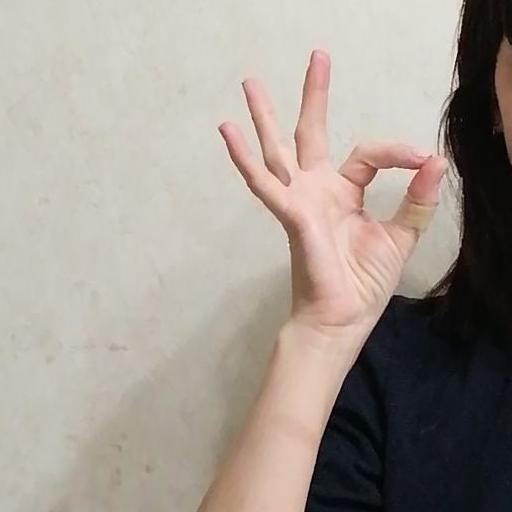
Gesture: ok